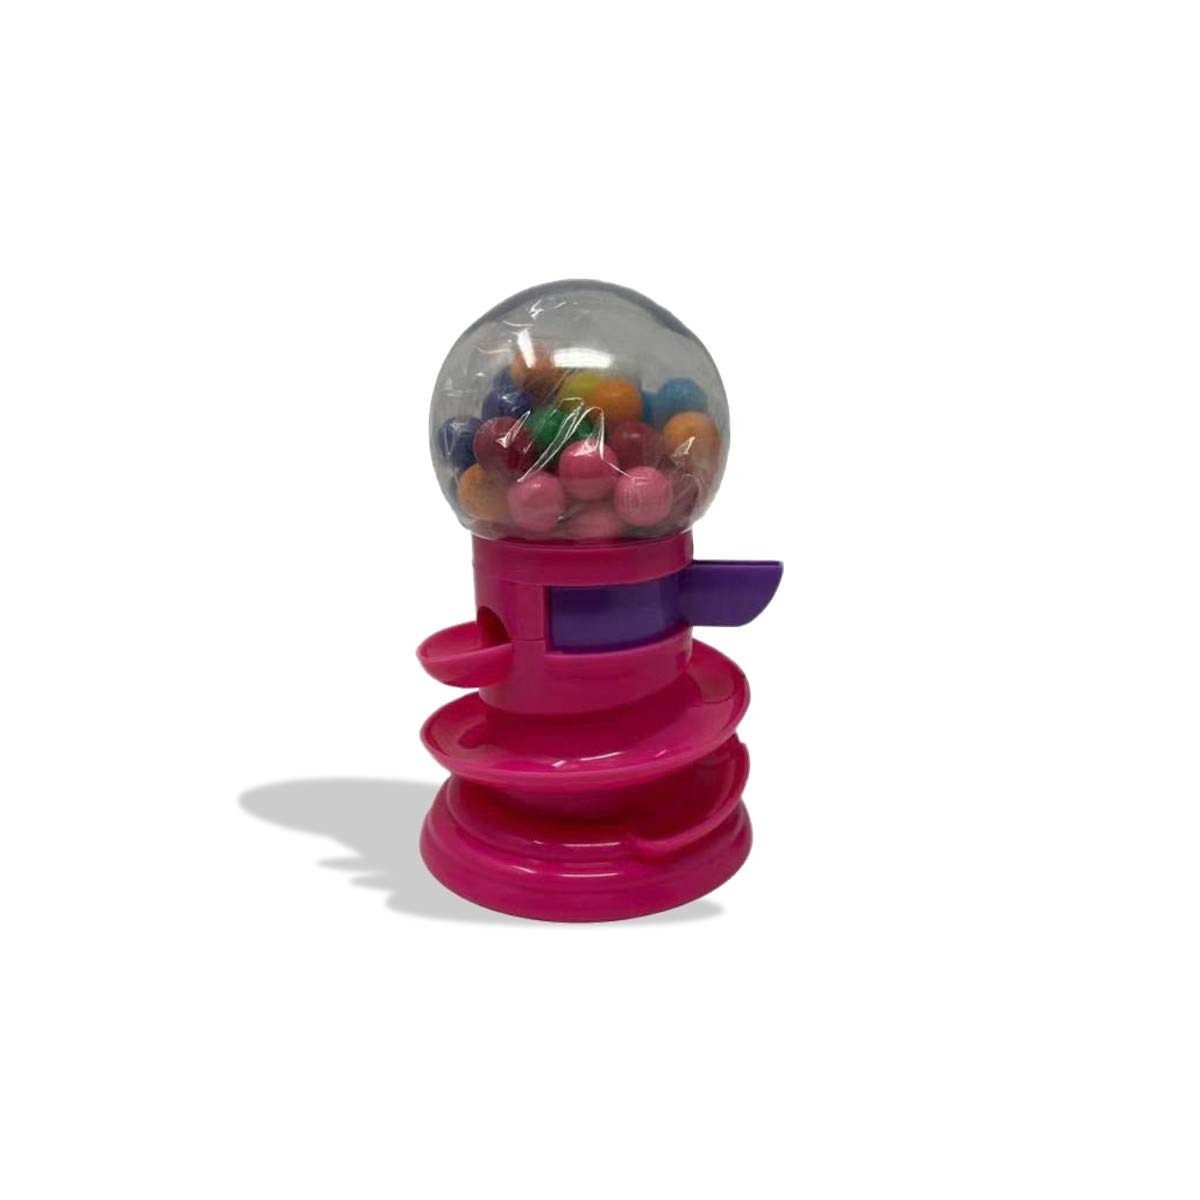
Item Name: Waloo Sports Spiral Gumball Bank | 6.5 Inch Classic Candy Dispenser | Gumballs Included | Takes Pennies, Nickels & Dimes! (Pink/Purple)
Bullet Point 1: Money Saving Gumball Bank: Waloo Sports Sprial Gumball Bank Is Like A Mini Bank For Saving Money. Insert Pennis, Nickels, Or Dimes Into The Know & Turn It. A Gumball Will Spiral Down
Bullet Point 2: Easy to Refill: Turn The Globe Clockwise, Remove & Turn Over To Refill
Bullet Point 3: Already Filled Jar: The Gumball bank Comes Filled With A 3.53oz (100g) Bag Of Gumballs
Bullet Point 4: Great Gift Idea: Our Spiral Gumball bank Is A Great Gift. It Allows Kids To Save Their Money
Bullet Point 5: Adult Supervision Required: Please Remove All Packaging Before Giving To A Child. Ages 5+
Value: 1.0
Unit: Count

Price: 11.99